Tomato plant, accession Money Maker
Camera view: horizontal (90 deg, fisheye); turntable rotation: 240 degrees
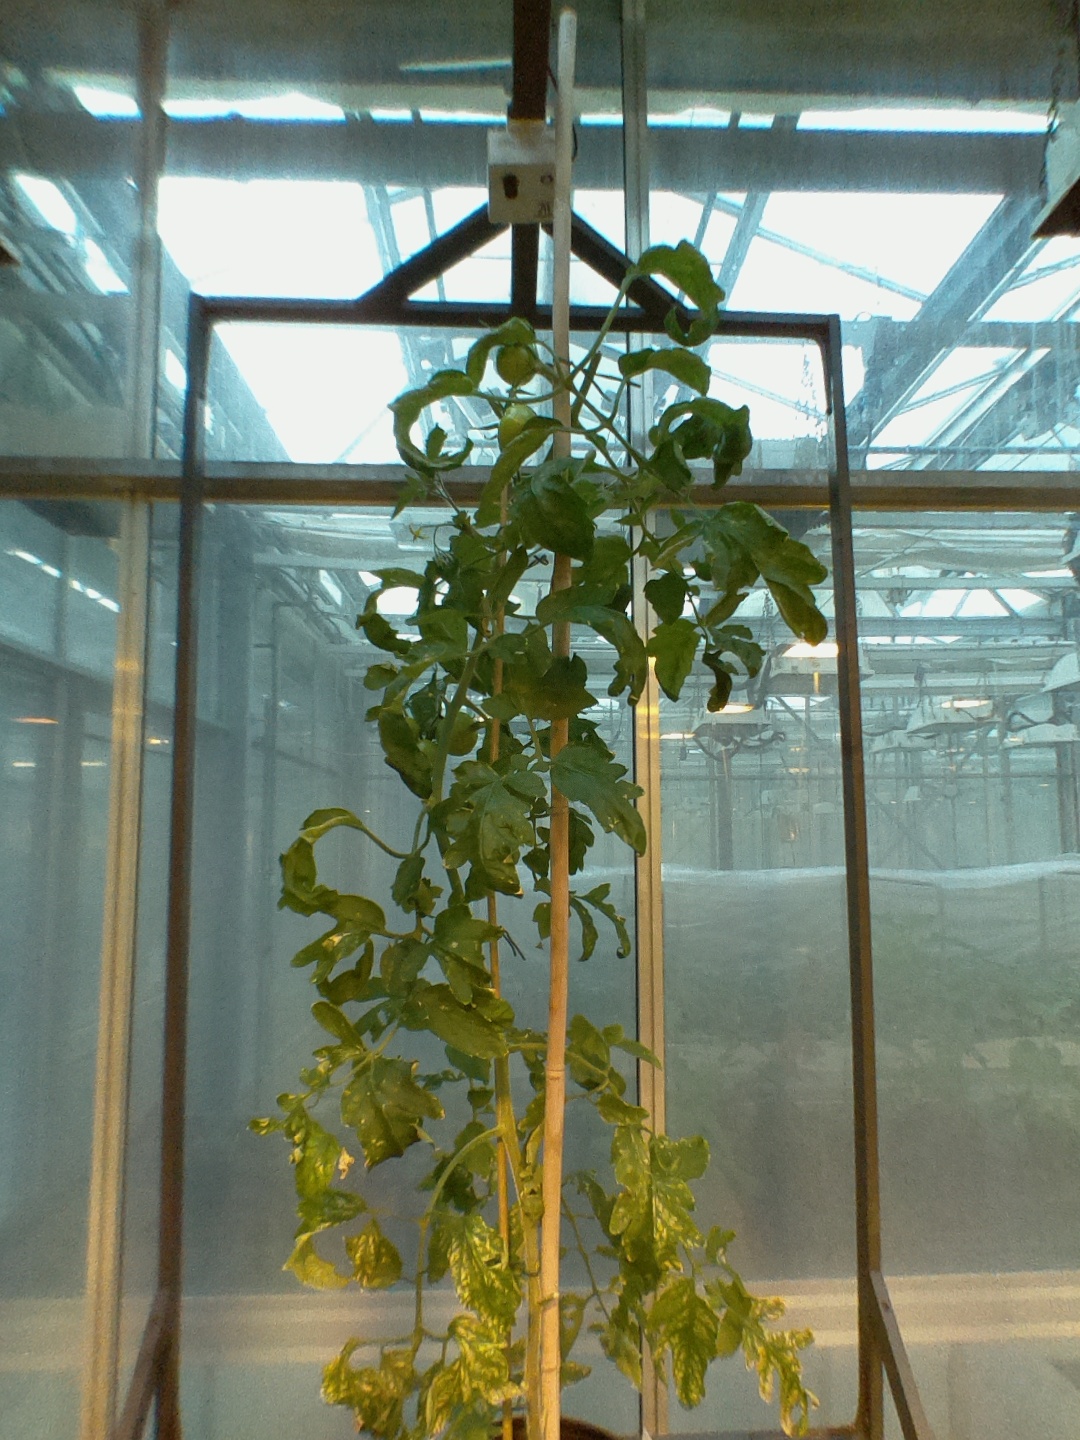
BBCH growth stage 77: 70%-80% of final fruit size